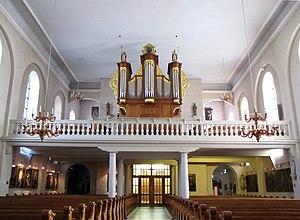
Weyersheim est une commune française, située dans le département du Bas-Rhin, en région Grand Est.
L'église Saint-Michel est un monument historique situé à Weyersheim, dans le département français du Bas-Rhin.